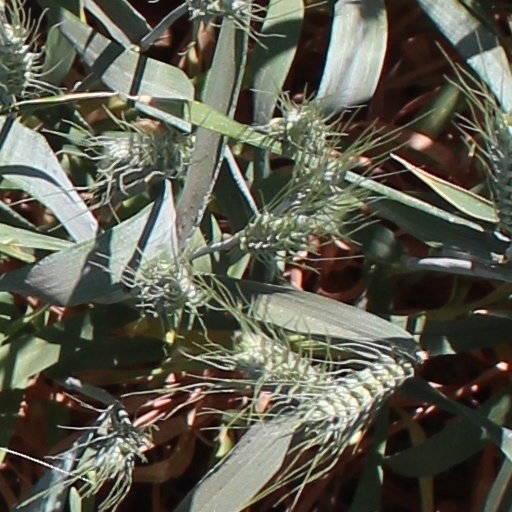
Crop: wheat